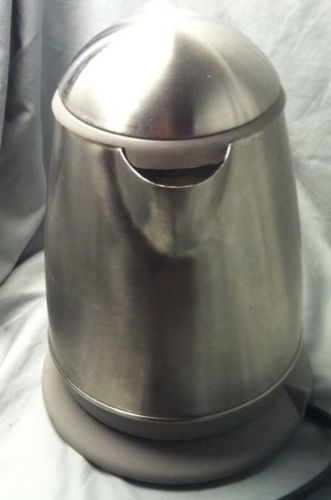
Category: kettle